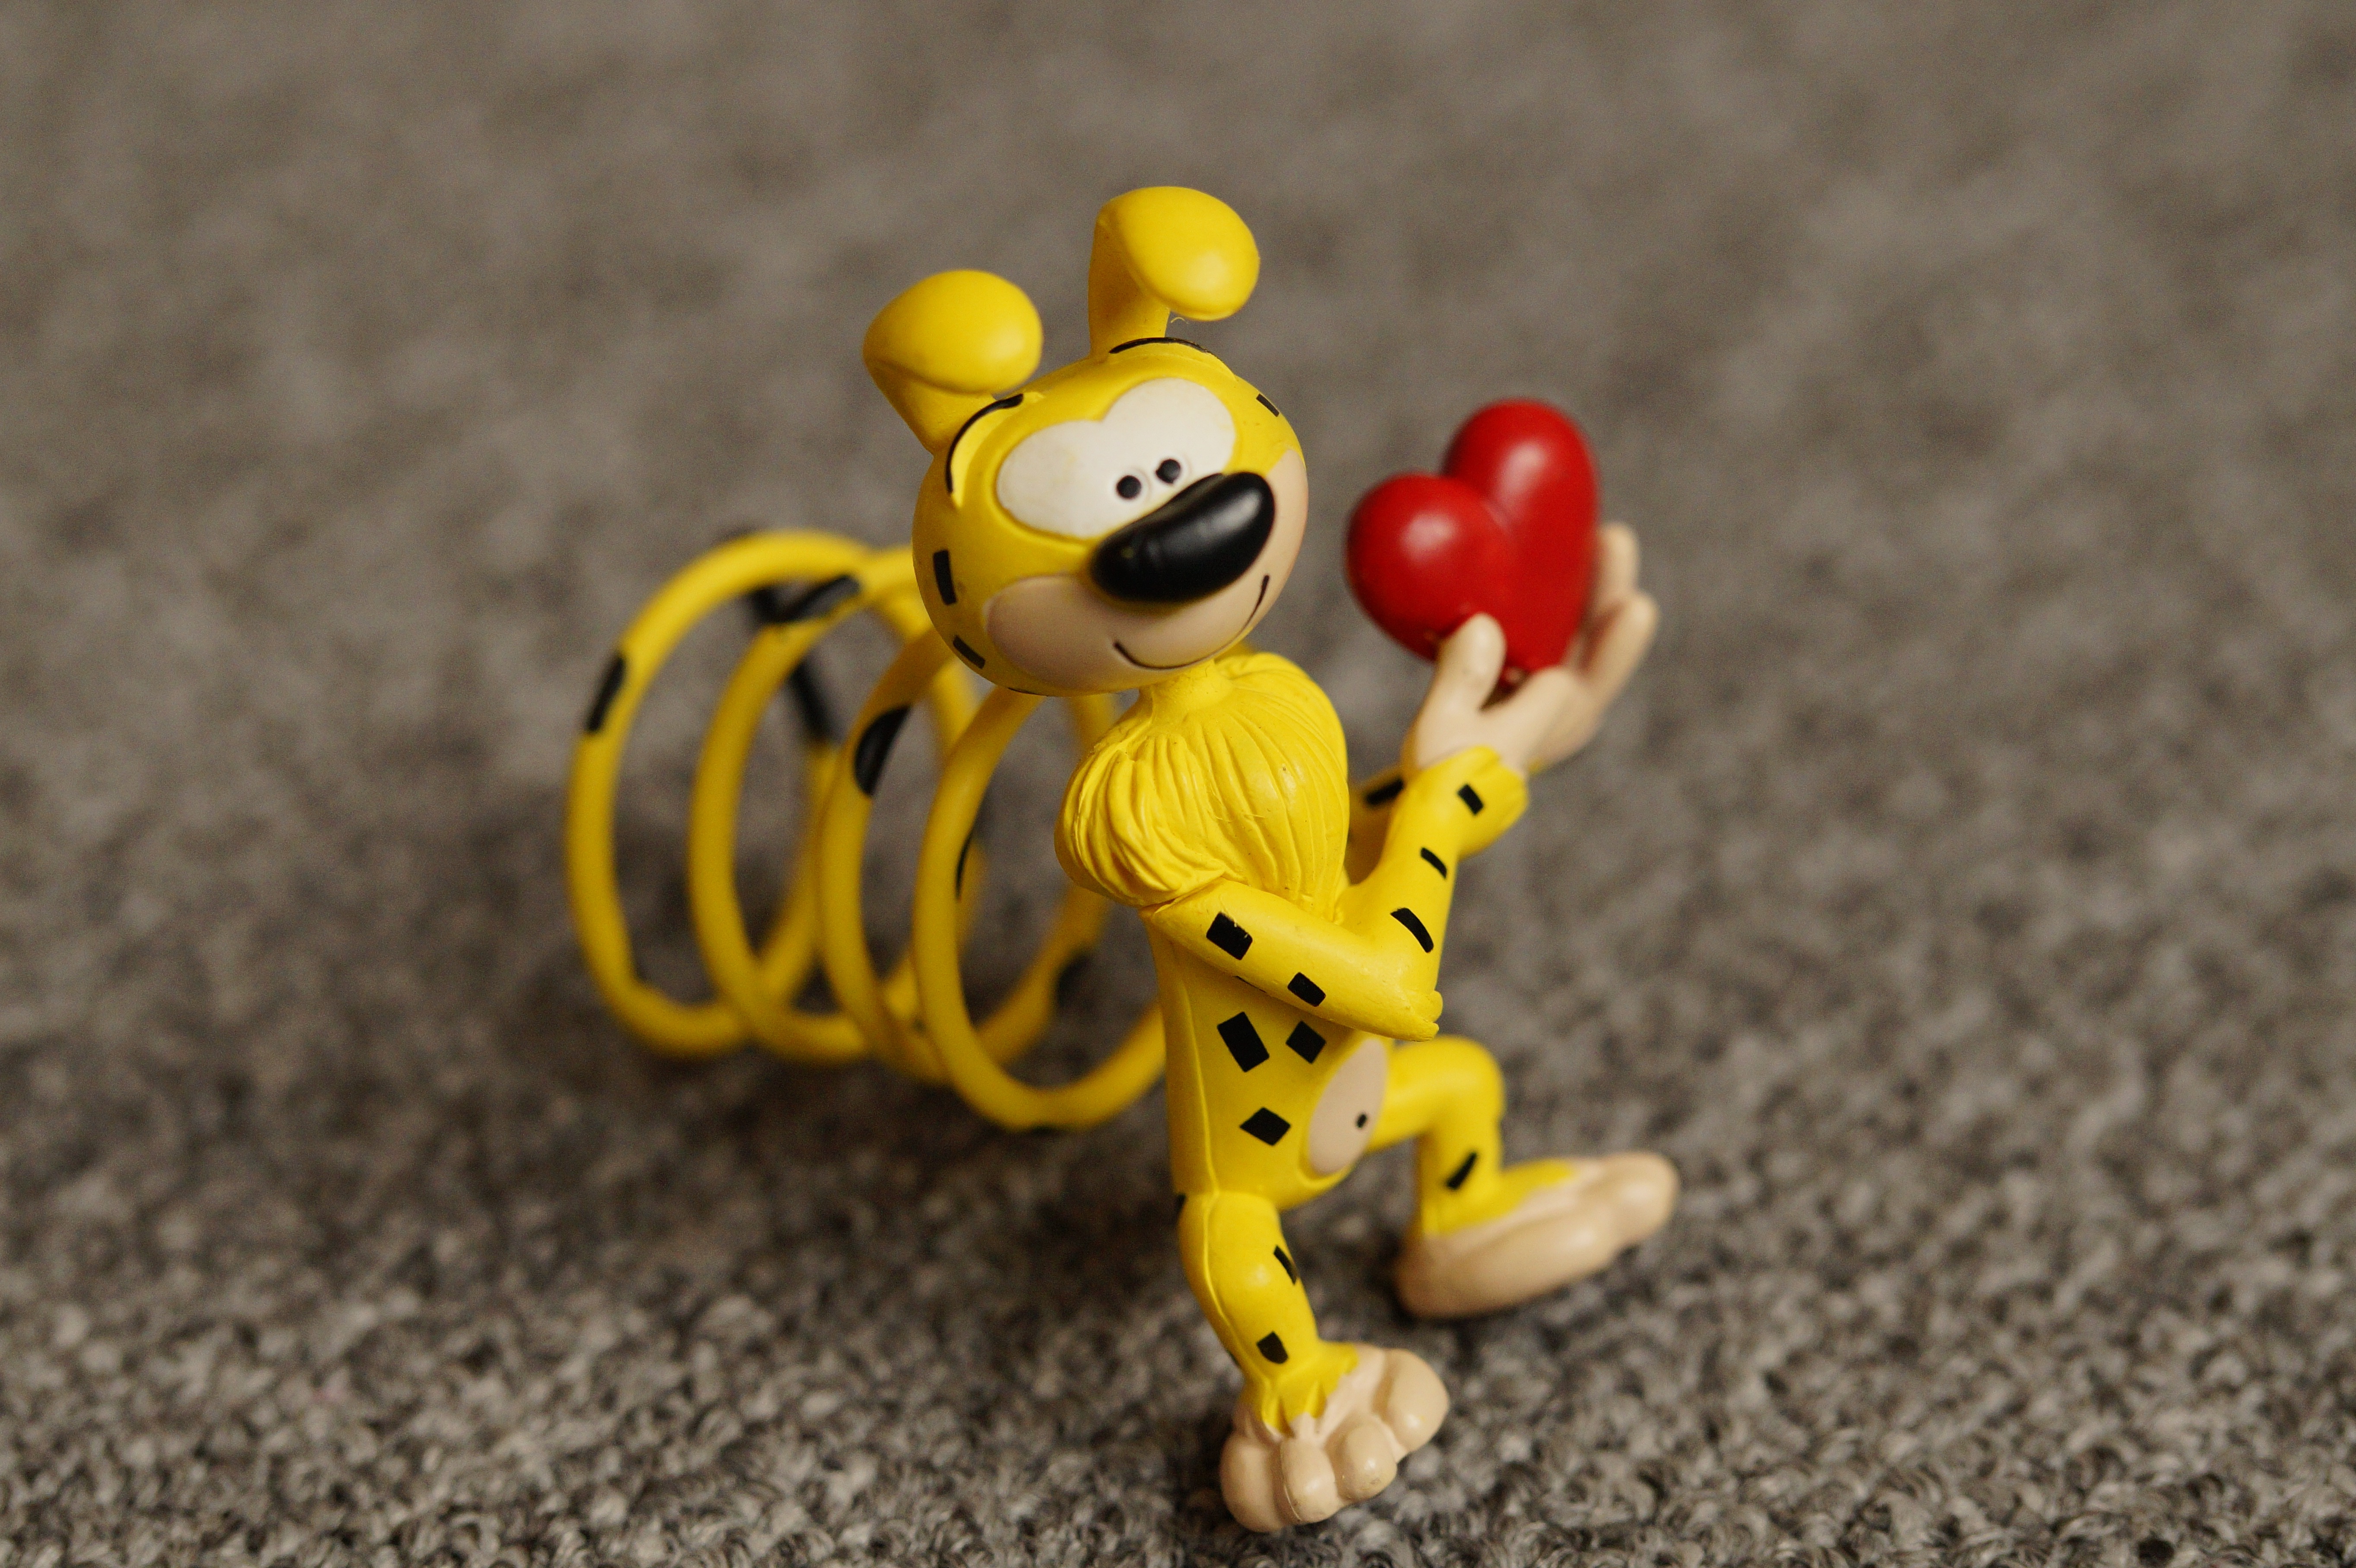
yellow, toy, invertebrate, comic, cartoon, cartoon character, marsupilami